Umma–Lagash war

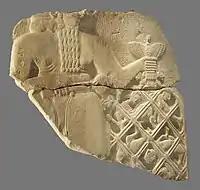
Fragment of the Stele of Vultures showing Ninĝirsu, the chief god of the state of Lagash, with captive Ummaites.

In Late Early Dynastic Sumer, most city-states were formed by the union of several originally independent cities, often of similar size. The state of Umma included the urban centers at Tell Jokha, Umm al-Aqarib, and Tell Izbekh (Zabalam). Its rival Lagash notably included, aside from Lagash proper (al-Hiba), the cities of Ĝirsu (Tello) and Niĝin (Tell Zurghul) as well as the seaport of Gu'abba. While Lagash was the name of the kingdom and this city was likely its original center, in the Early Dynastic IIIa the capital was Ĝirsu, and its tutelary god, Ninĝirsu, was the chief god of the local pantheon.